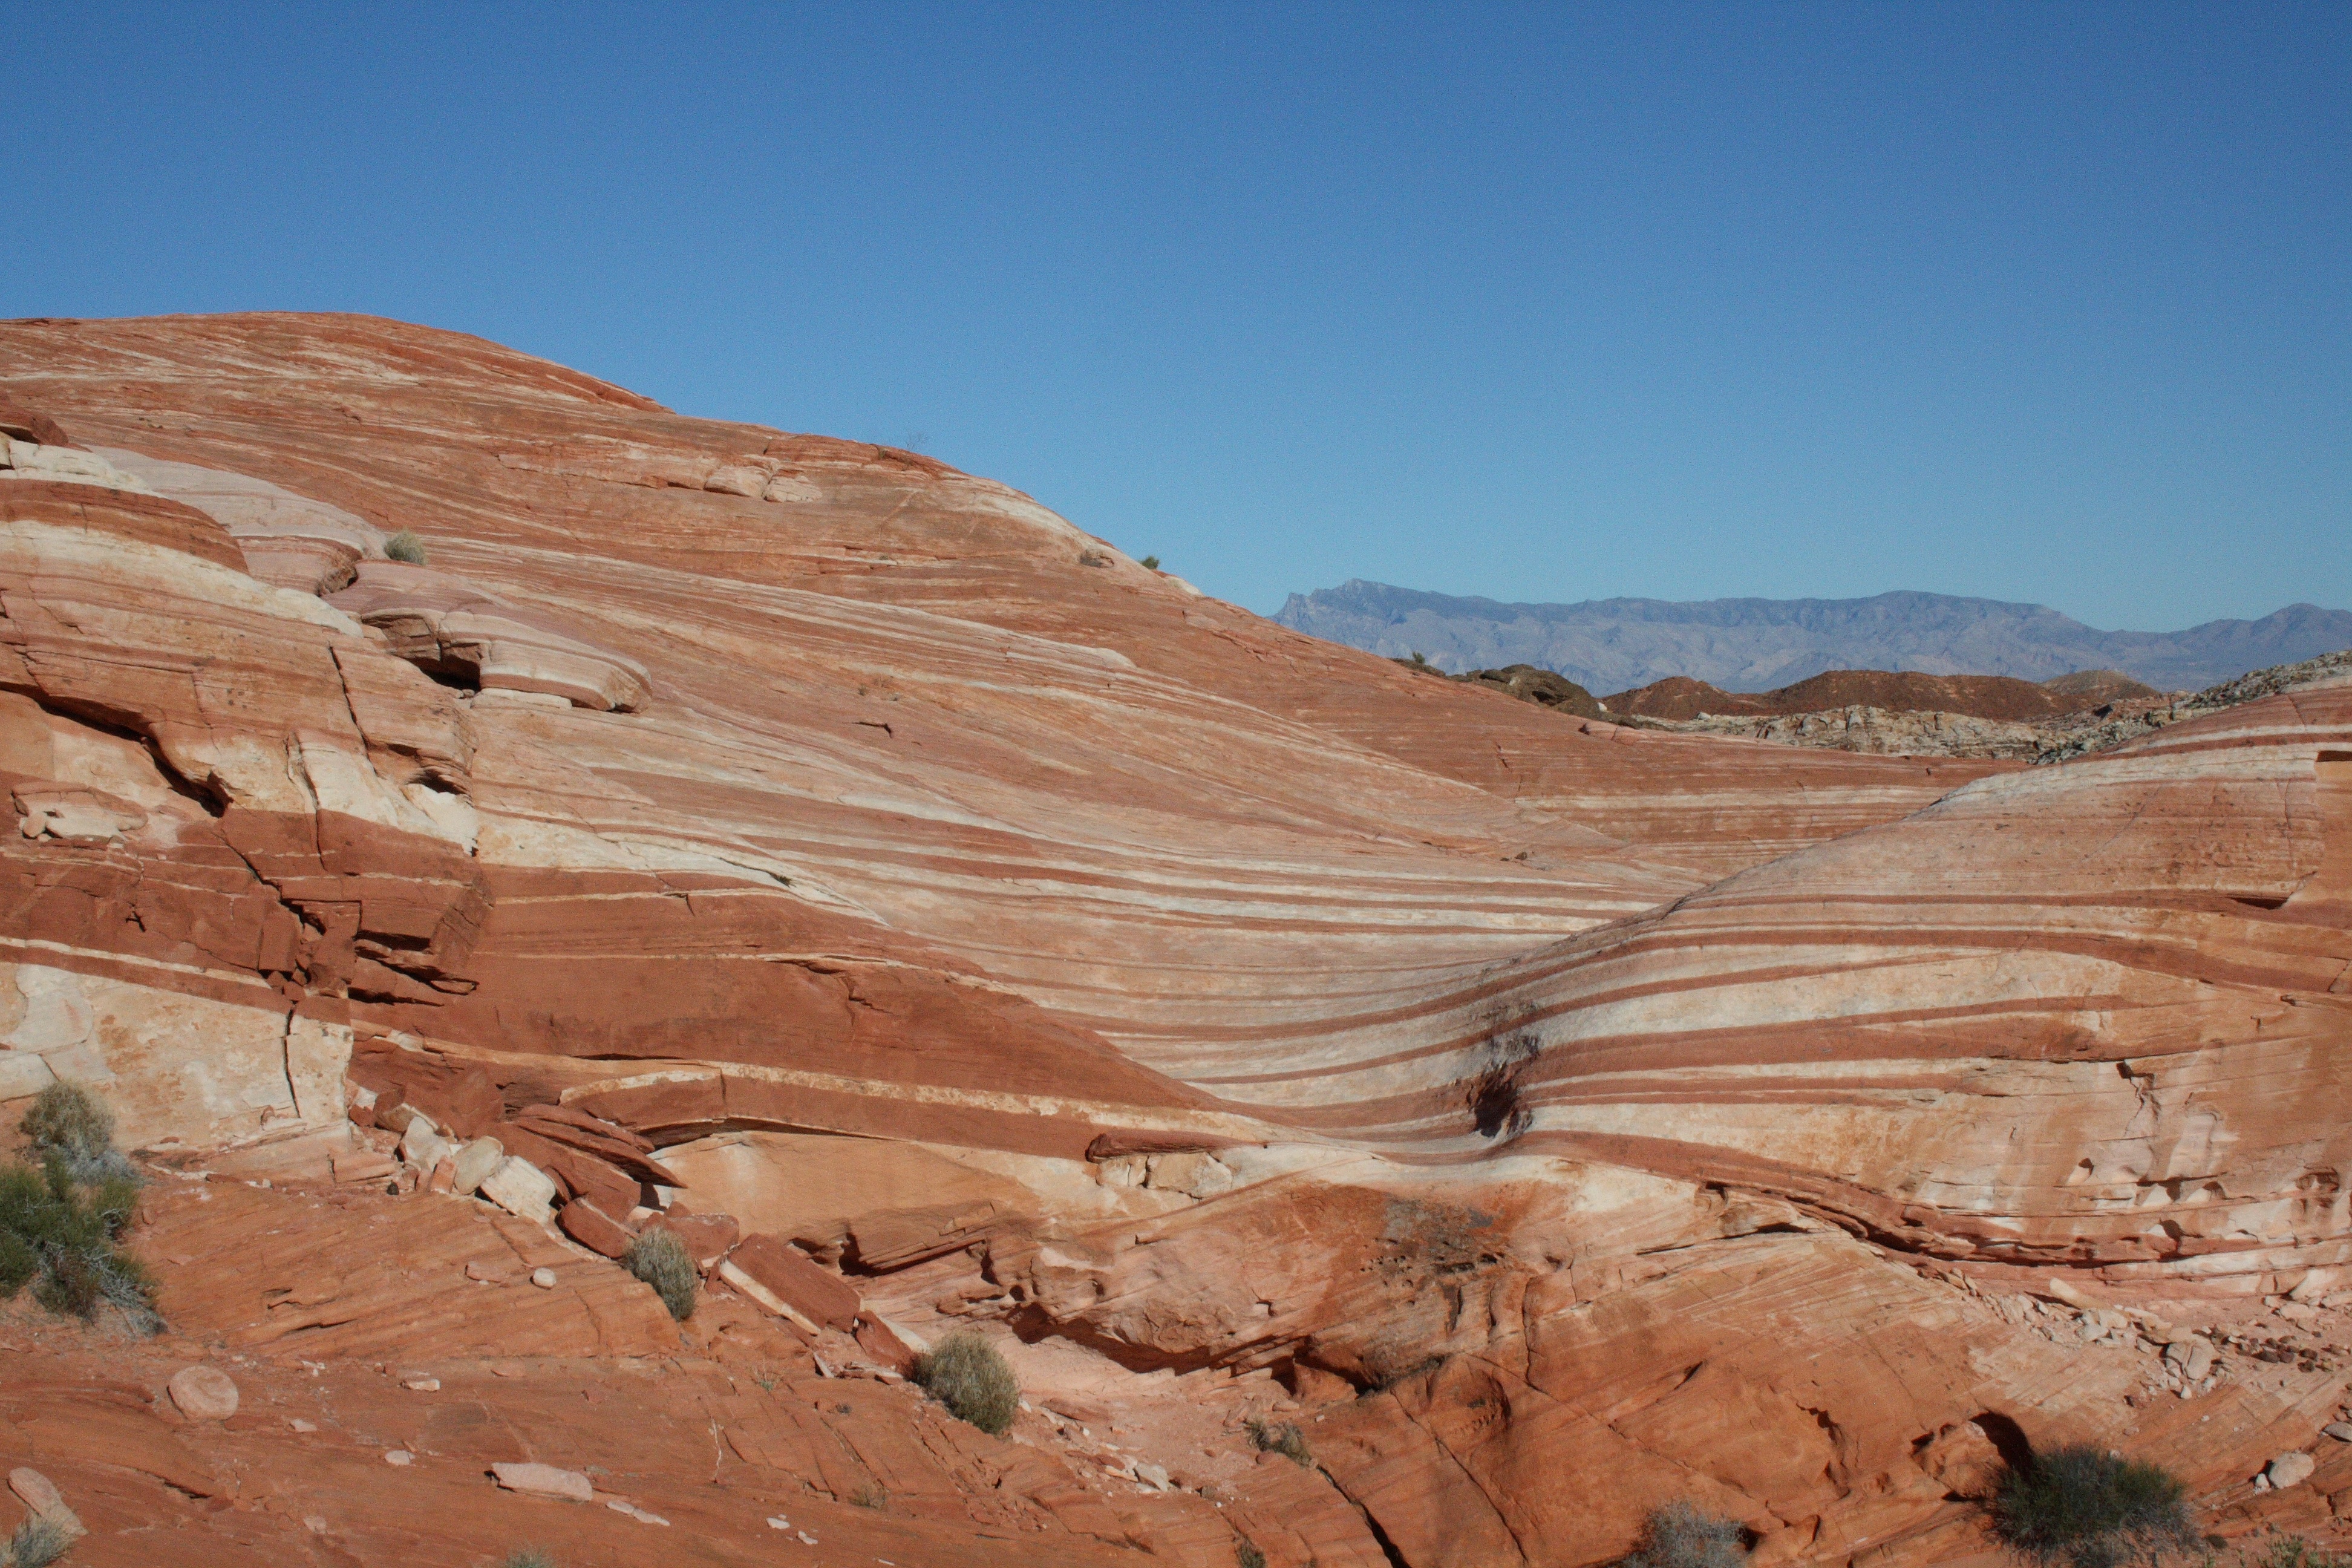
landscape, rock, wilderness, mountain, desert, valley, formation, usa, soil, canyon, terrain, geology, badlands, plateau, nevada, wadi, butte, landform, the wave, valley of fire, natural environment, geographical feature, mountainous landforms